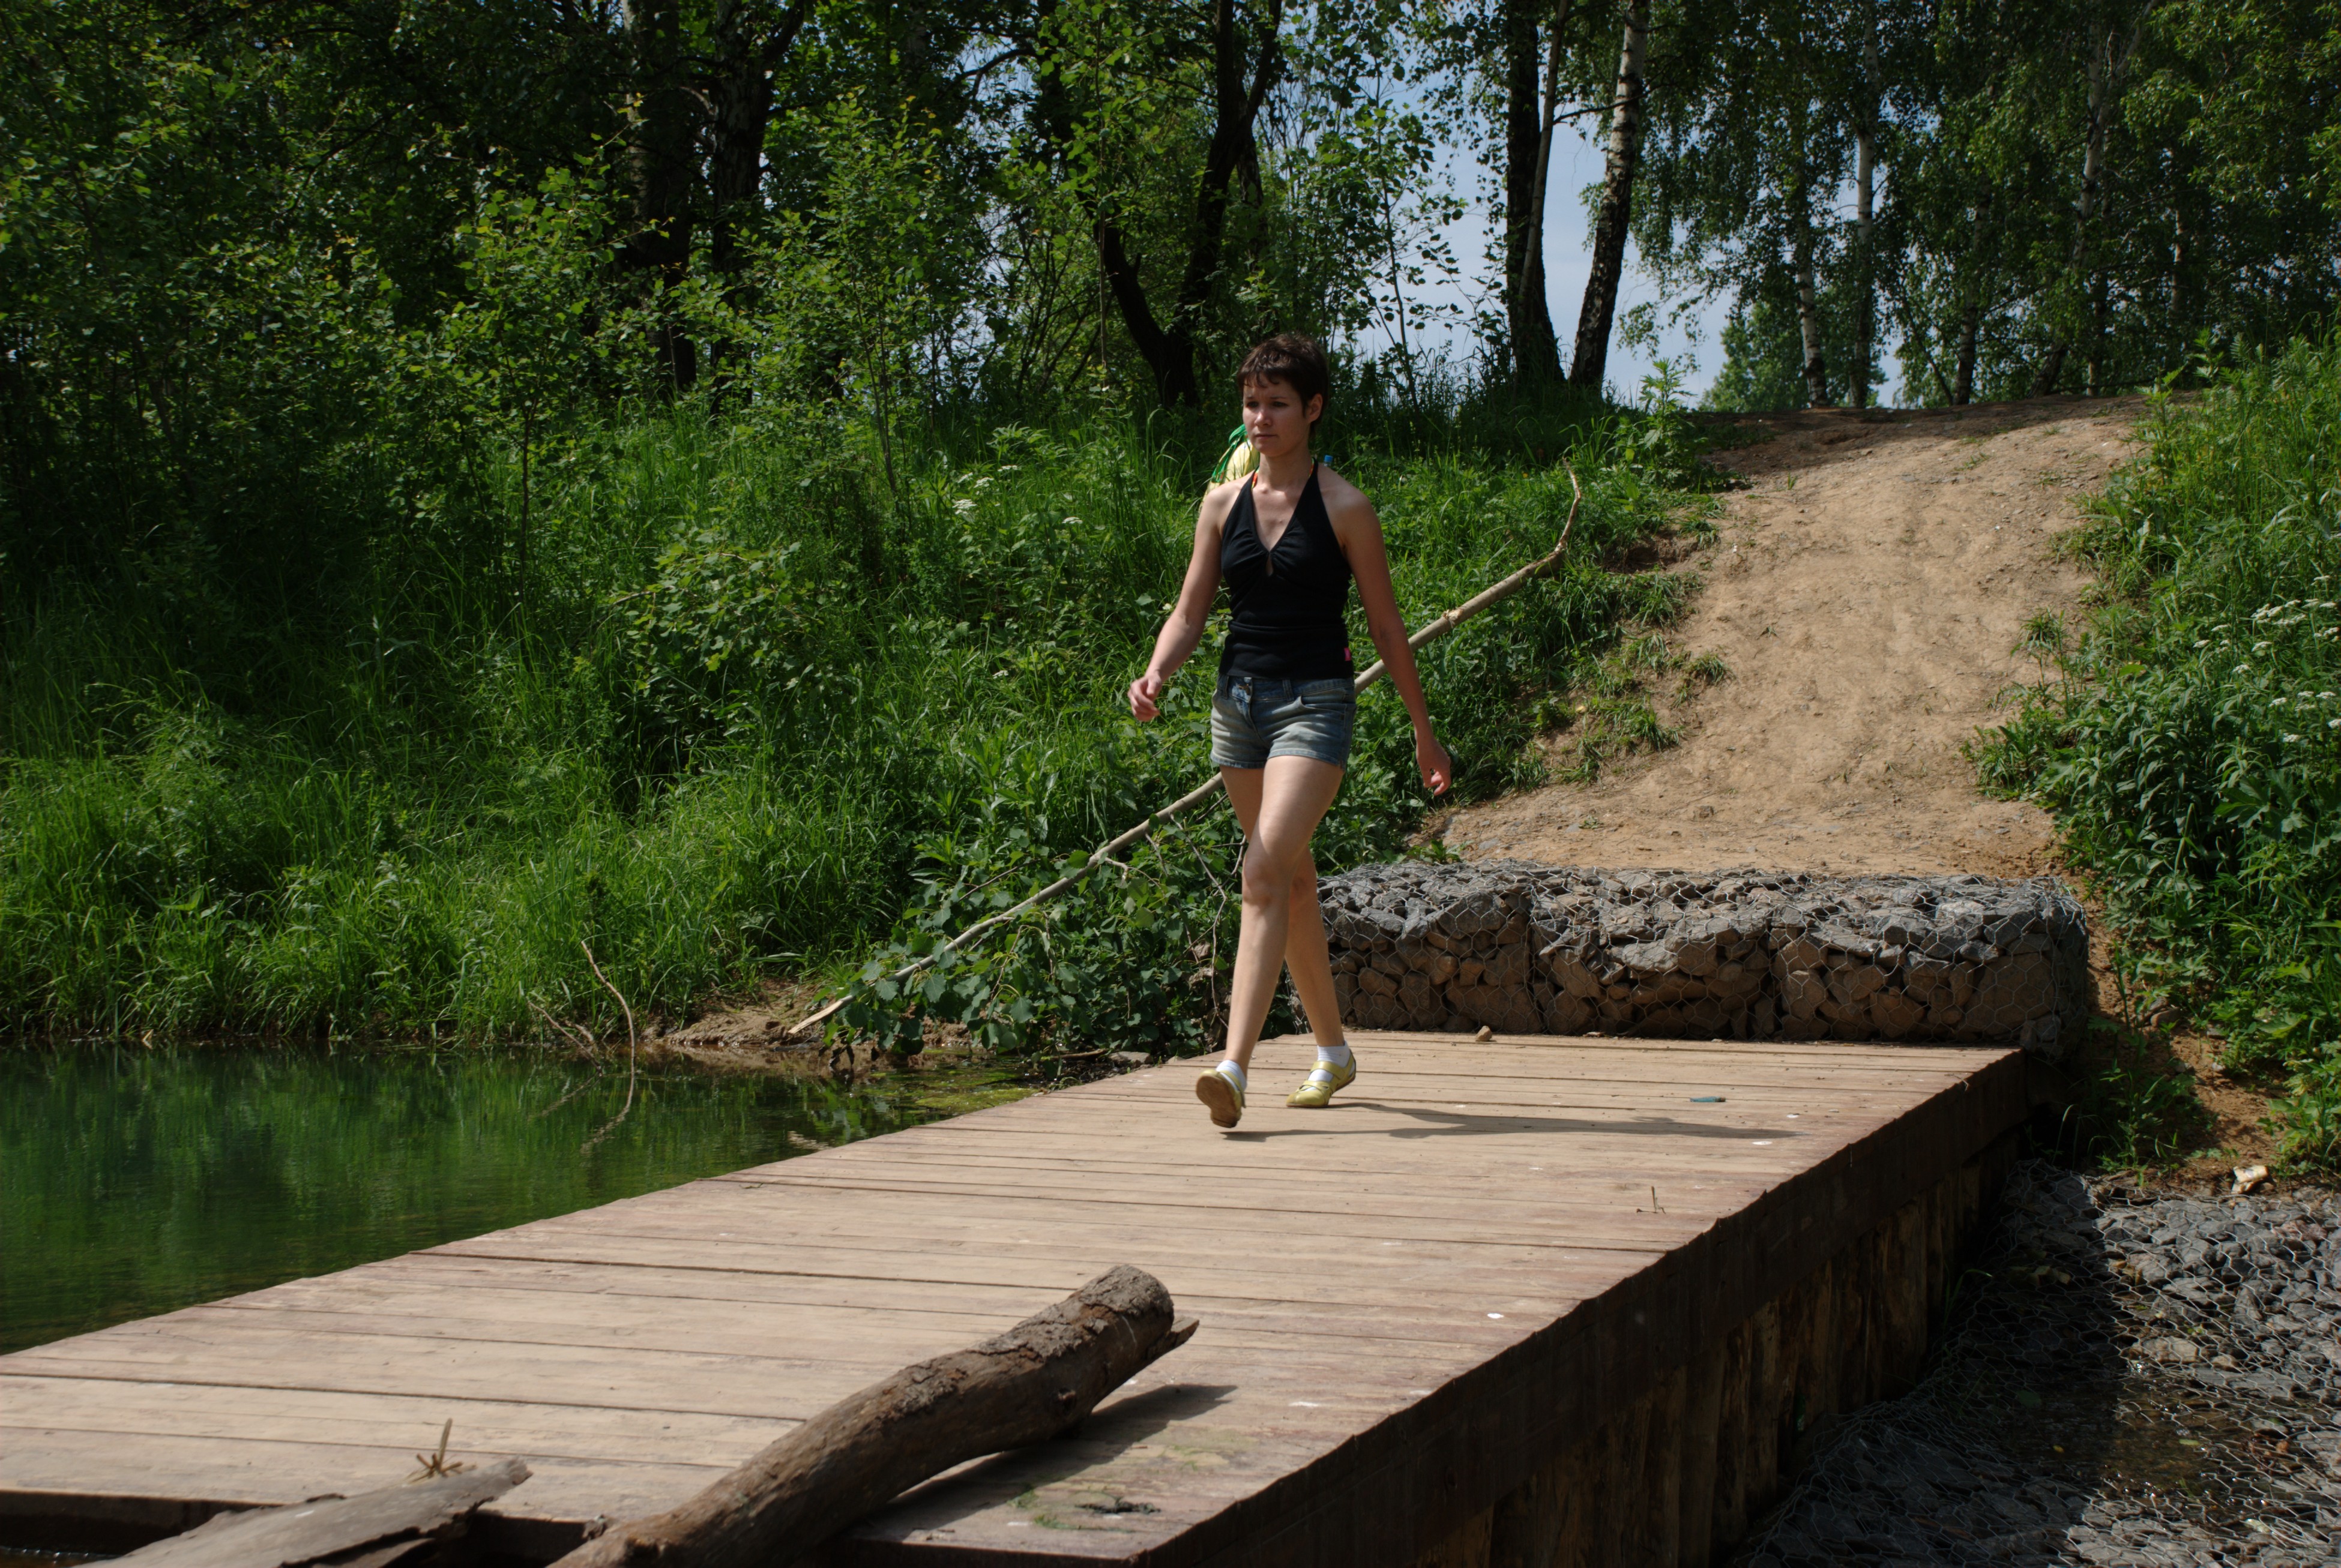
landscape, tree, water, nature, path, grass, plant, wood, girl, trail, river, walkway, vacation, recreation, nikon, leisure, bank, fun, d80, nikond80, citrit, outdoor structure